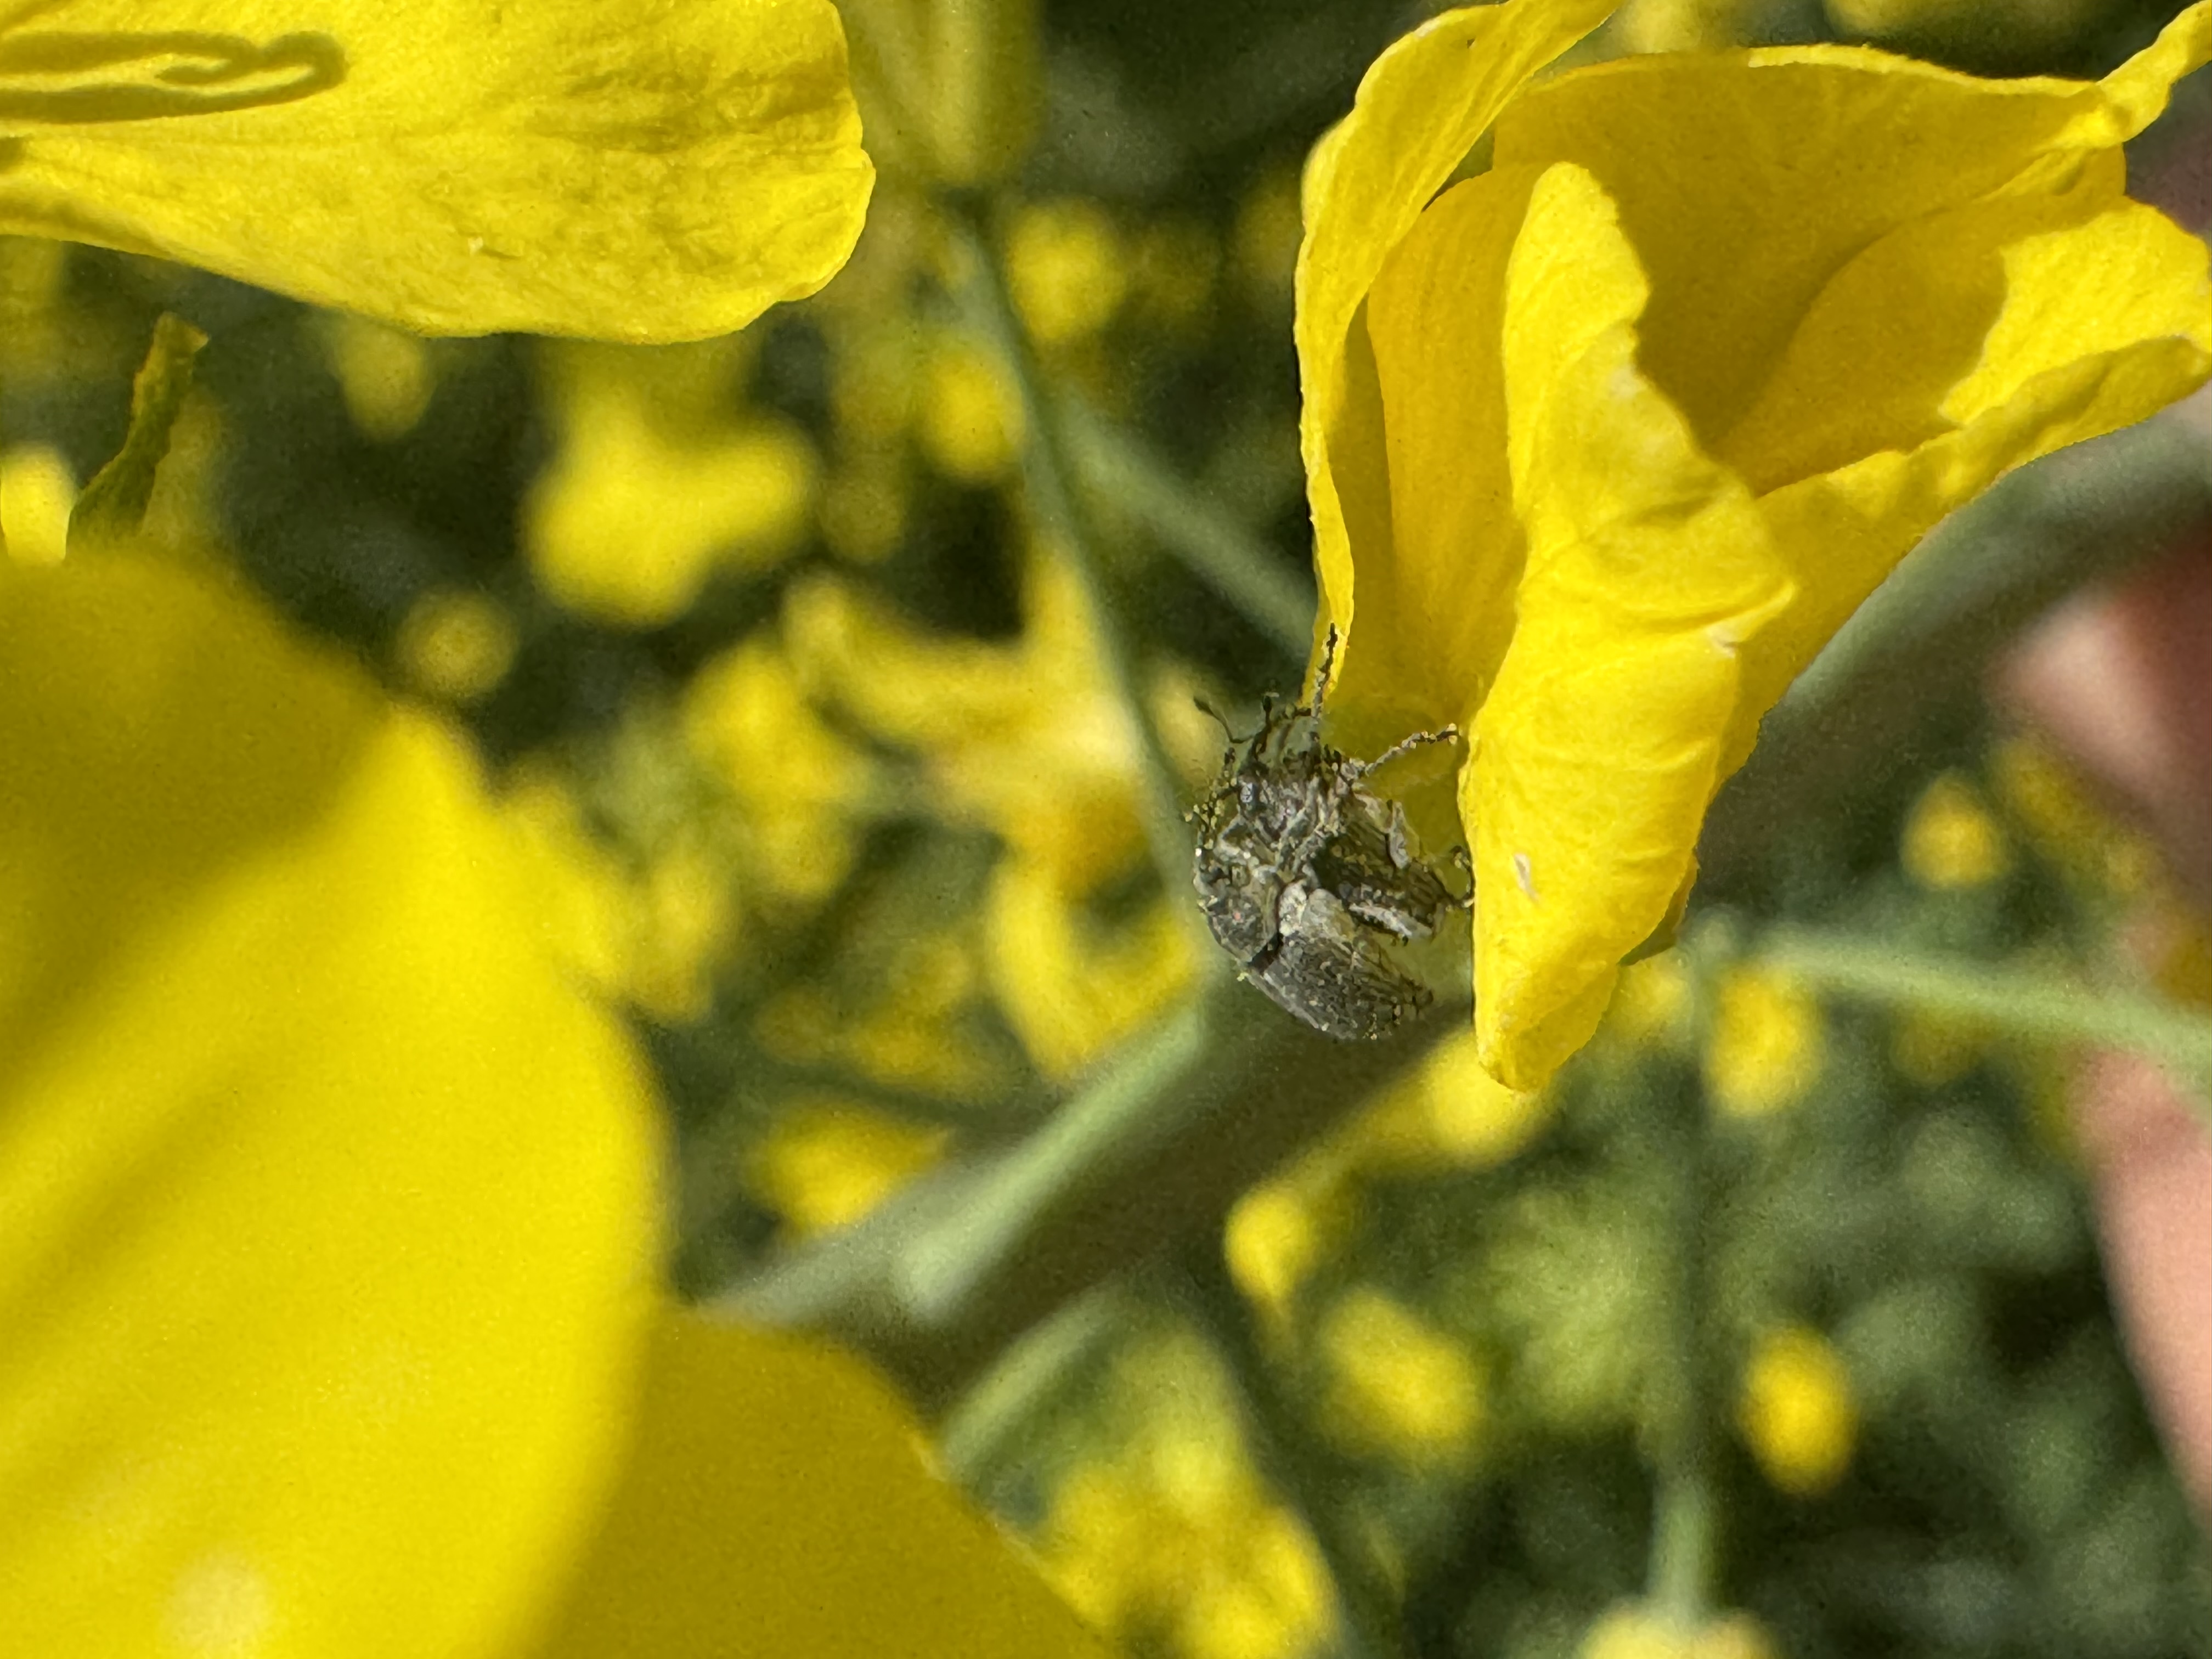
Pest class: Cabbage_seedpod_weevil